Campus climate

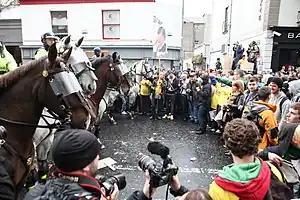
Police confront protesters during the 2010 student protest in Dublin

Campus climate refers to current dimensions of climate in the campus community in higher education institutions. According to one definition offered by Jeni Hart and Jennifer Fellabaum, the dimensions of climate could refer to views, attitudes, psychology, behaviors, standards, perceptions and expectations. Campus community could refer to employees such as faculty, staff, administrators, and students, individually or as a group. Campus climate is often contrasted with campus culture. While climate and culture are sometimes used interchangeably, some authors mention overlaps while others define clear boundaries between the two.